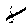
Label: 8